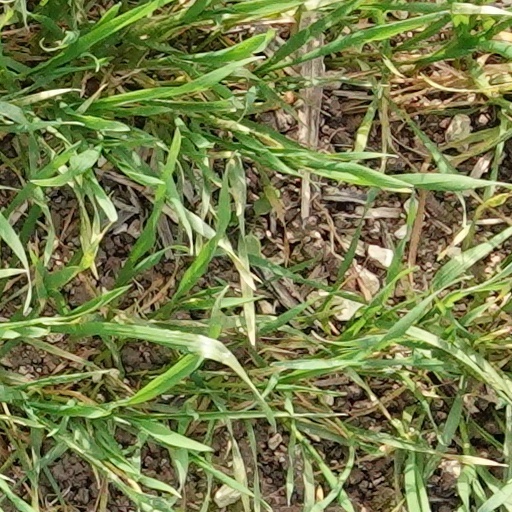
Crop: wheat